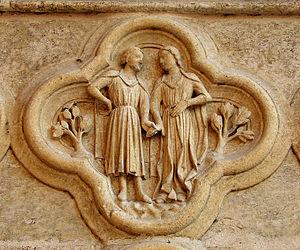
Le signe astrologique des Gémeaux, de symbole ♊︎, est lié aux personnes nées entre le 21 mai et le 21 juin en astrologie tropicale. Il correspond pour celle-ci à un angle compris entre 60 et 90 degrés comptés sur l'écliptique à partir du point vernal. Il est associé à la constellation du même nom en astrologie sidérale.
Le zodiaque de la cathédrale d'Amiens est un ensemble de bas-reliefs situé sur les soubassements de la grande façade de la cathédrale Notre-Dame au niveau du portail Saint-Firmin. Il se présente comme une série de médaillons, sculptés sous forme de quatre-feuilles, et présente un calendrier agraire qui établit une correspondance entre les signes du zodiaque et les travaux des mois. Les sculptures se lisent par paire de dessins superposés, la représentation supérieure étant le signe zodiacal, et le dessin inférieur représentant les travaux du mois correspondant.
La cathédrale Notre-Dame d'Amiens est une église catholique située à Amiens dans le département français de la Somme en région Hauts-de-France.